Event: Nepal Earthquake
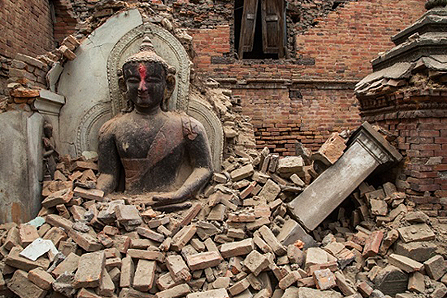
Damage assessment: damage